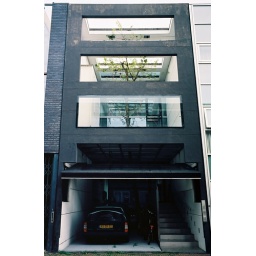
a tree grows in their car park.